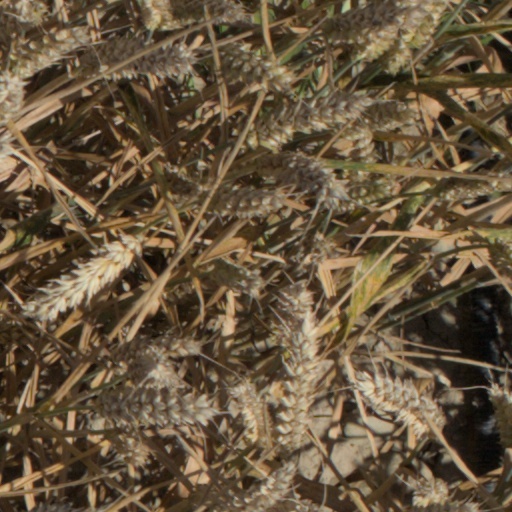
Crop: wheat